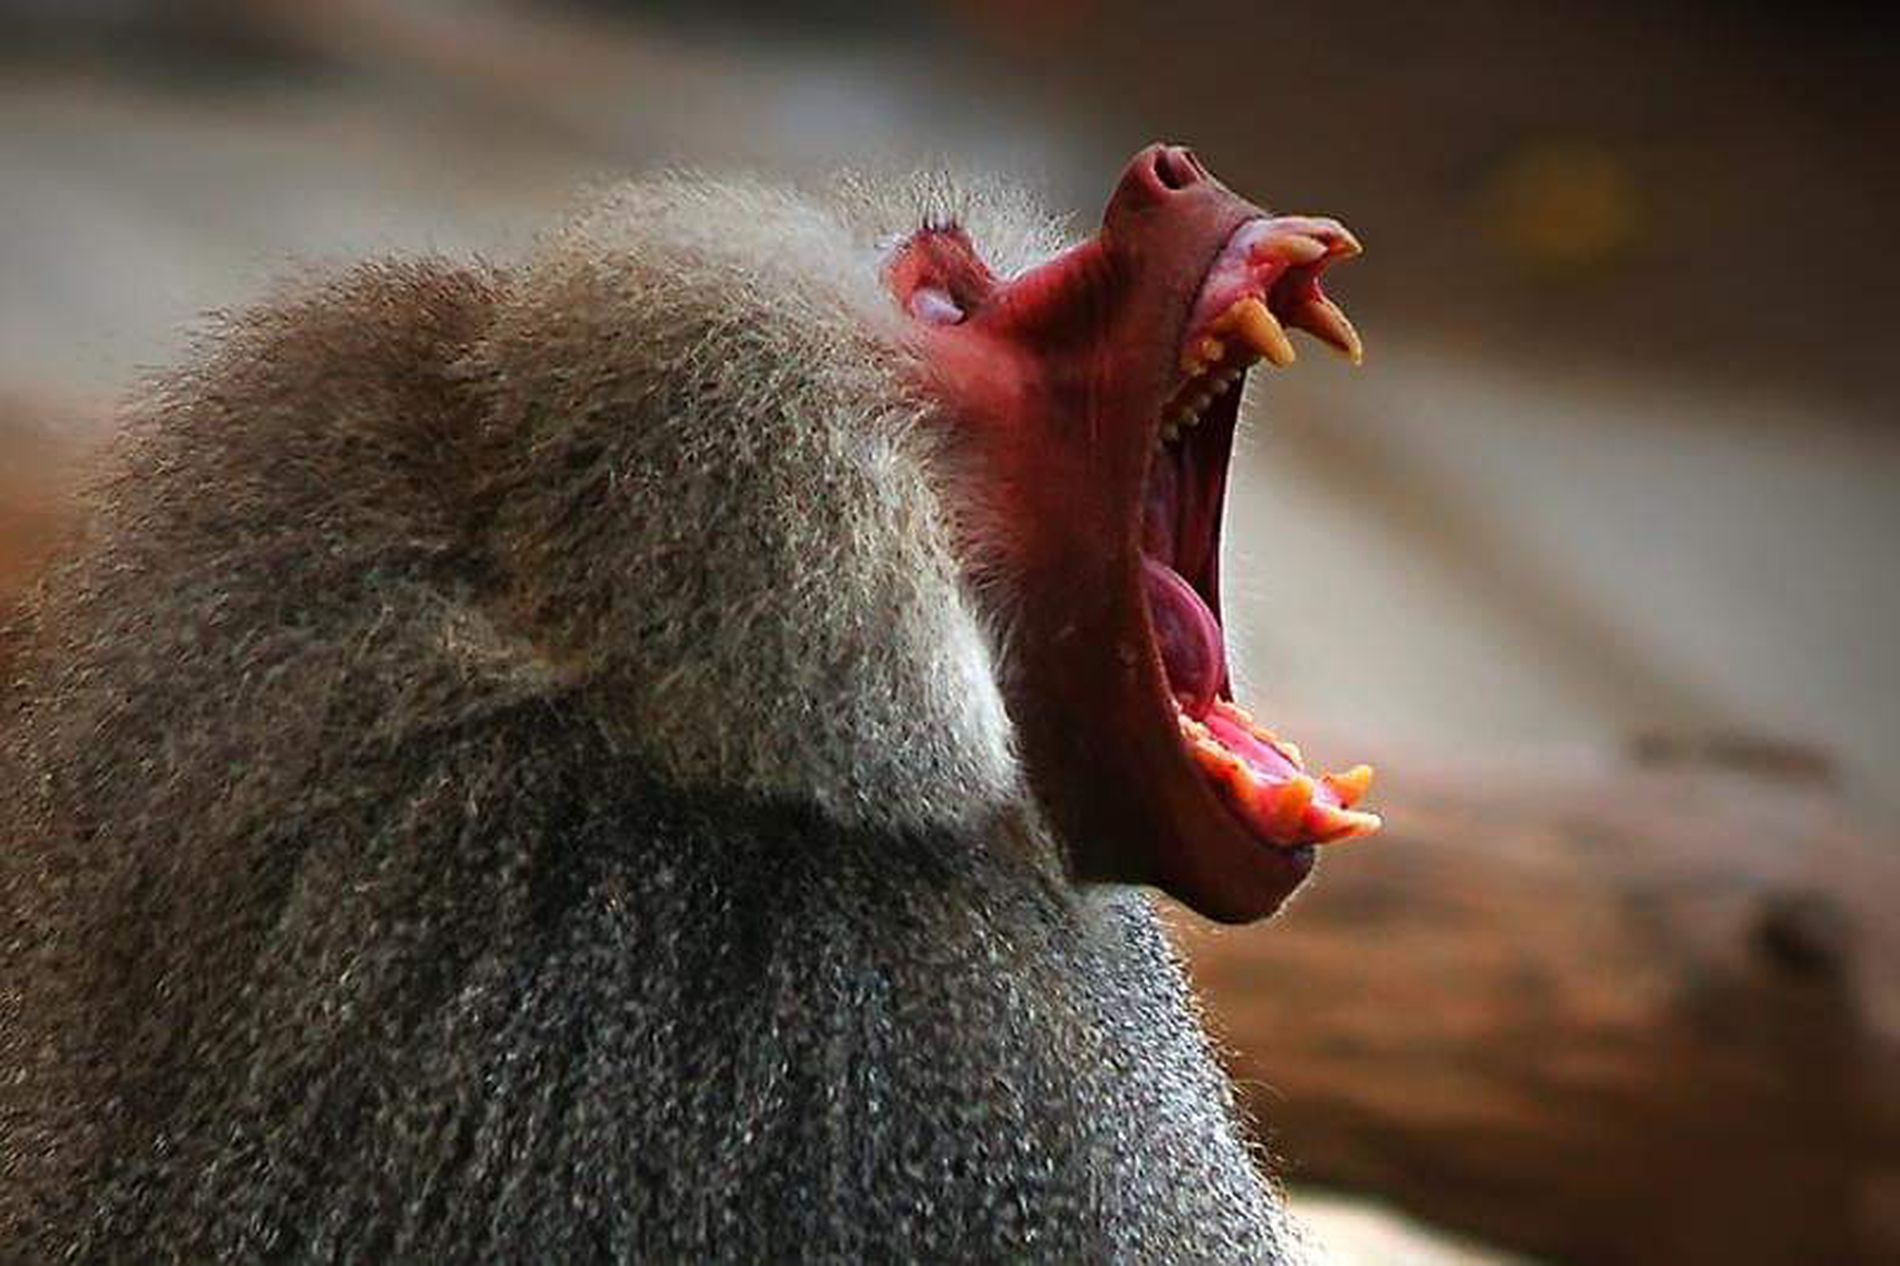
A Wild Gray Baboon
The photo shows a baboon with grey fur and red face. The background is blurred.
This is a close up shot, taken from the side, showing the baboon’s face. The setting seems to be outdoor. The atmosphere feels wild but peaceful. The lighting is natural and soft. The colors are grey fur, red skin, and brown in the background.
Labels: Animal, Mammal, Monkey, Wildlife, Baboon, Pig, Blurred Background